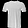
Label: T - shirt / top